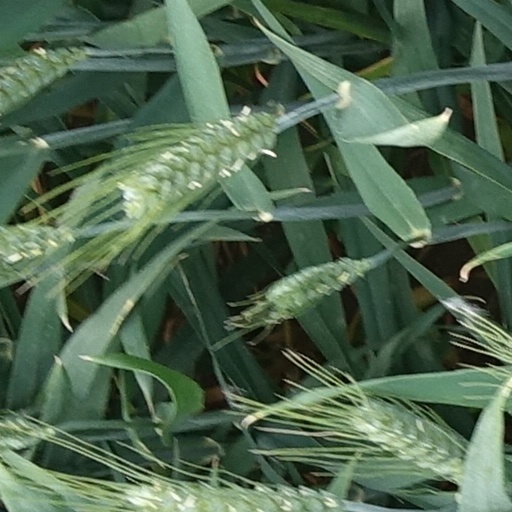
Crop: wheat